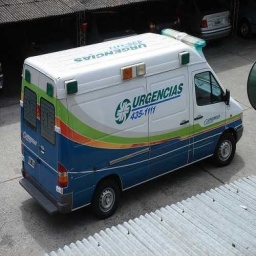
Label: ambulance